Alfa Romeo Visconti

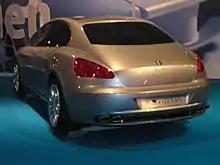
Rear view

The car is front-engined all-wheel-drive assisted with rear-wheel steering, with a six-speed automatic gearbox and Brembo's composite ceramic brake discs all-round.